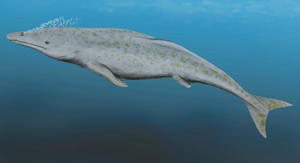
Les Protocetidae, appelés aussi « baleines à pattes », sont une famille éteinte de mammifères ayant vécu au cours de l'Éocène du Lutétien au Priabonien, il y a environ entre 48 et 34 Ma.